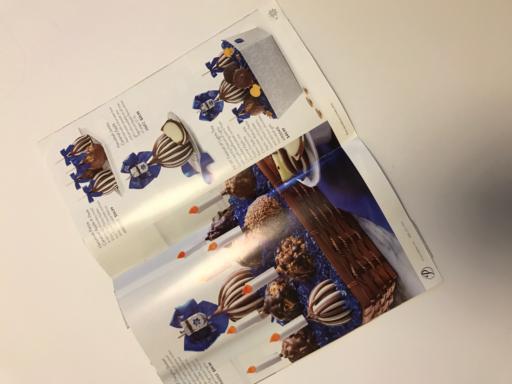
Label: paper